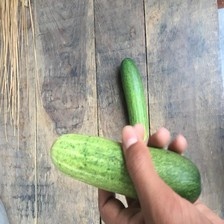
Label: cucumber